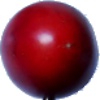
Label: tamarillo